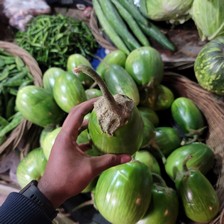
Label: others